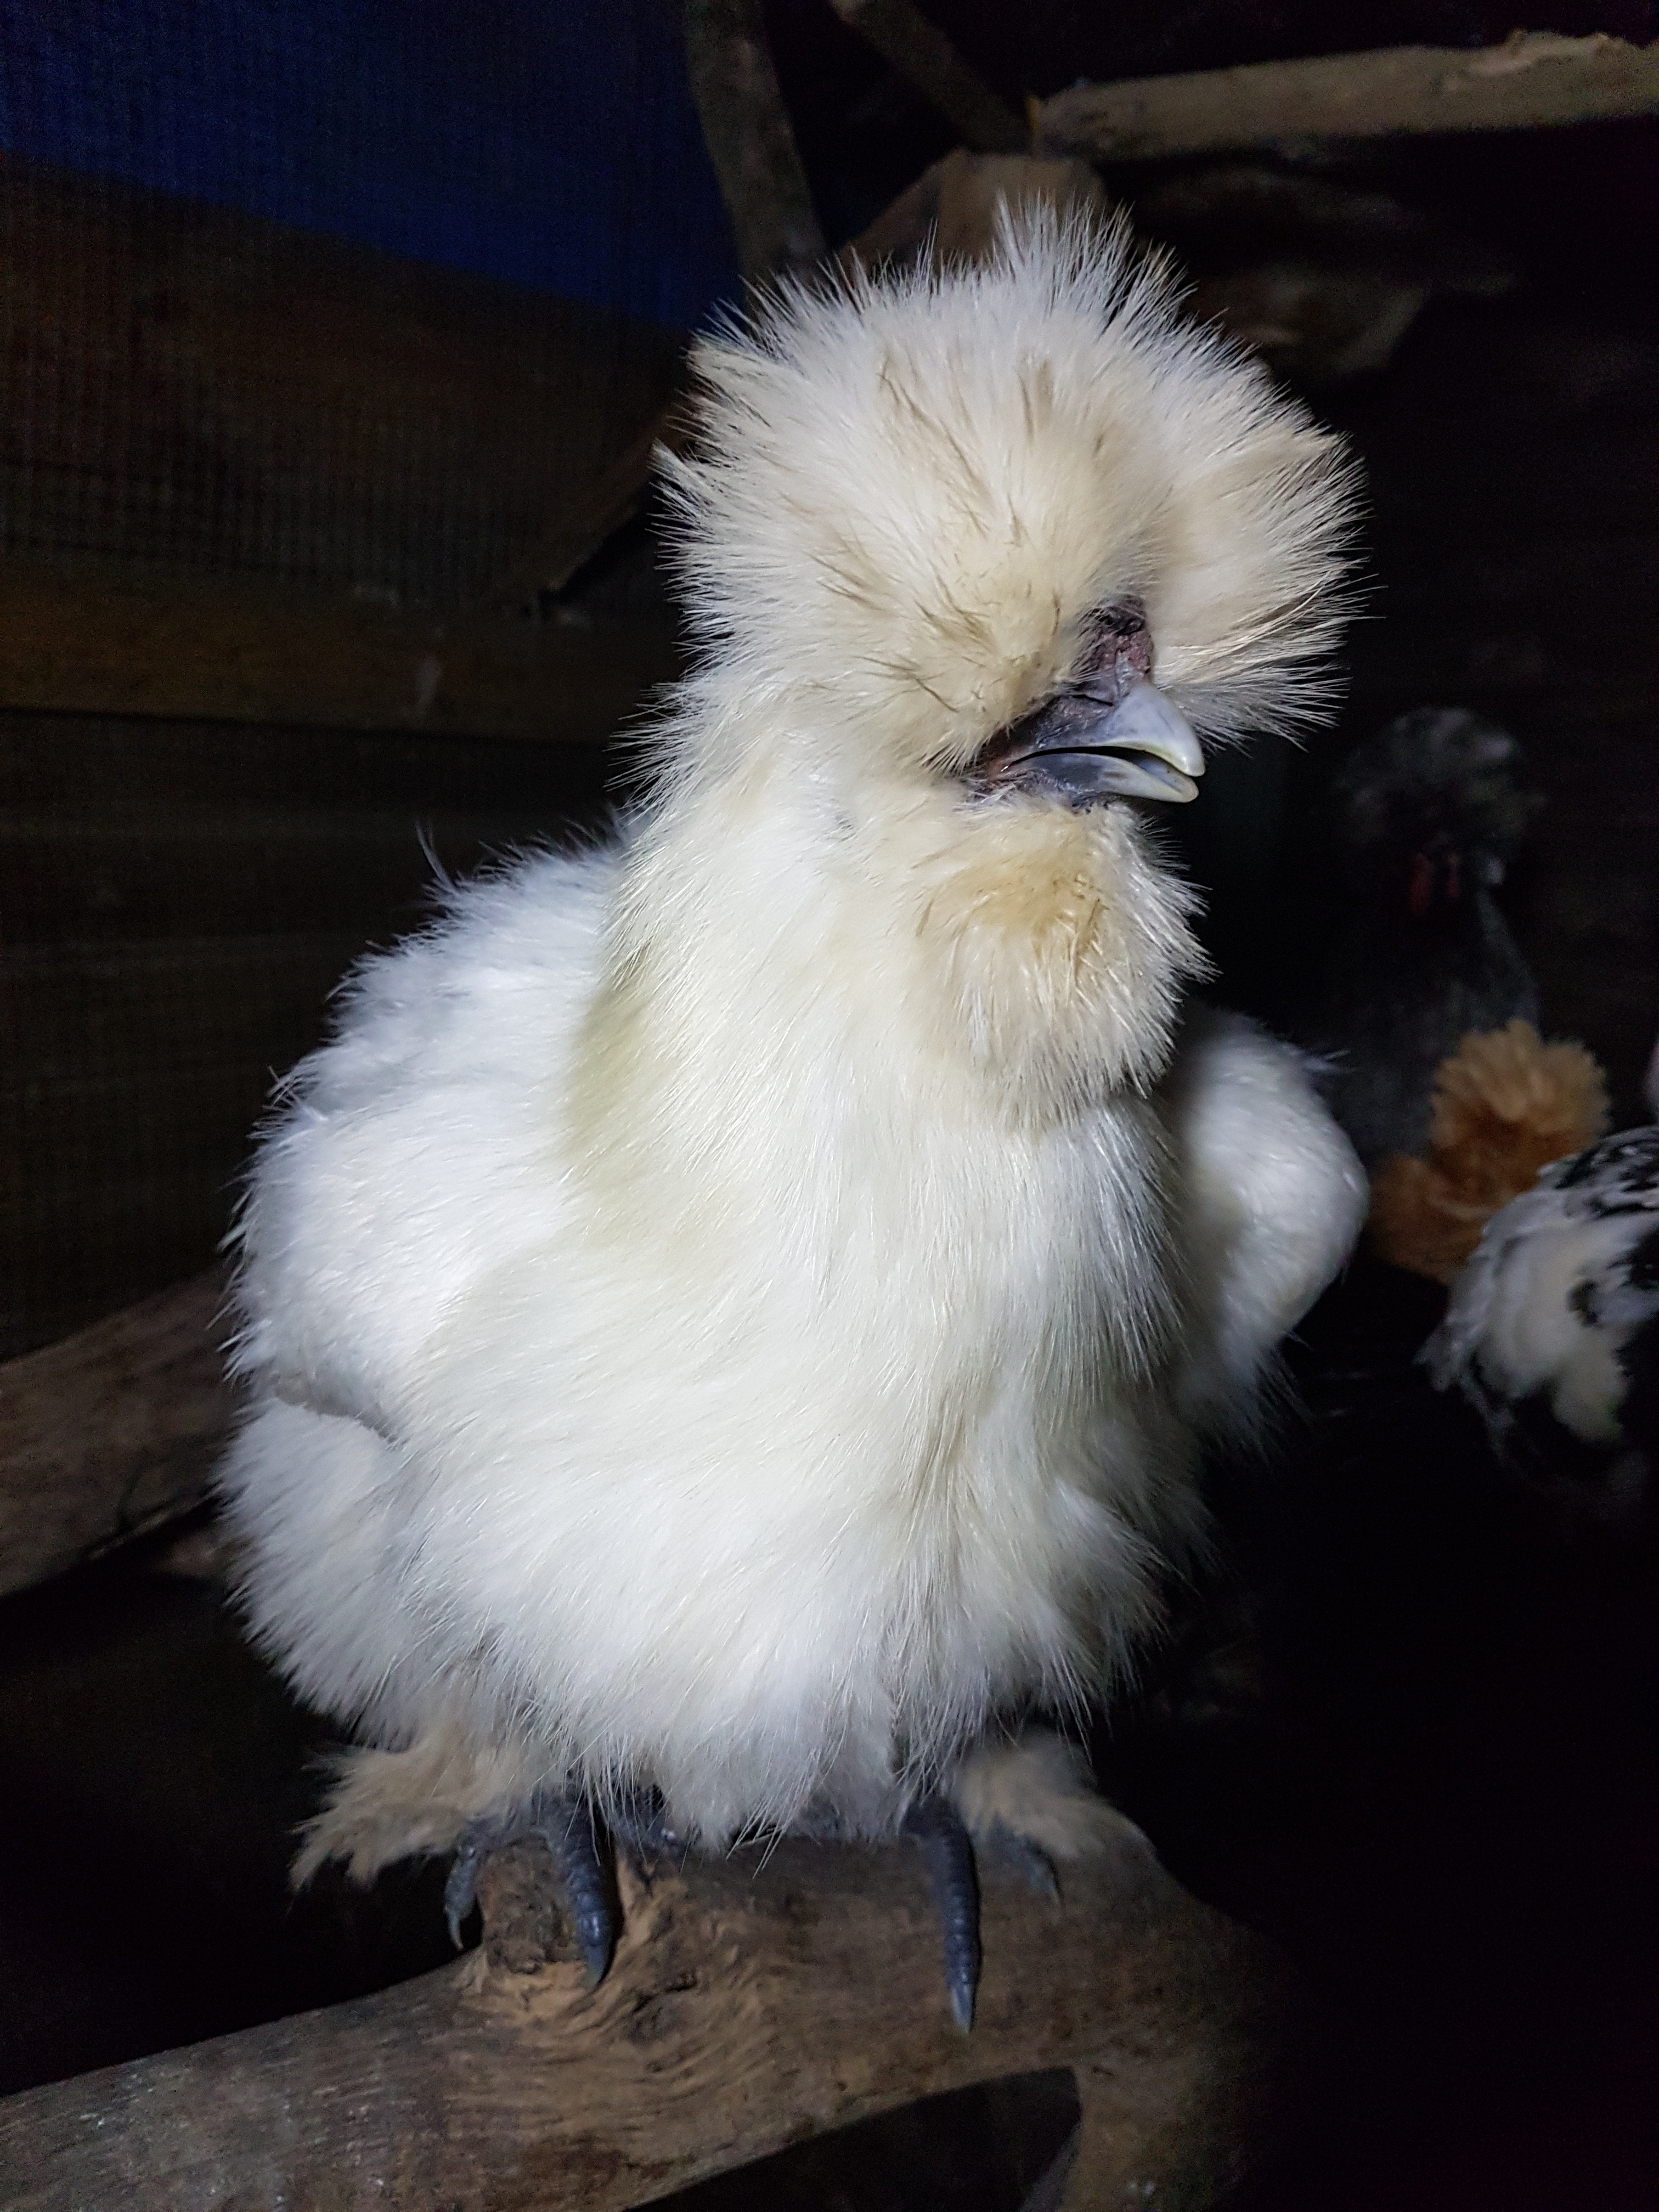
bird, wing, white, farm, animal, cute, female, pet, rural, young, beak, livestock, chicken, fowl, fauna, poultry, hen, vertebrate, perfection, silky, bantam